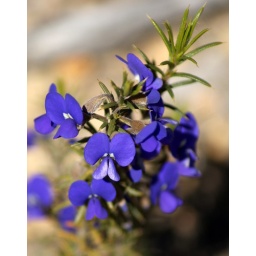
These beautiful flowers were found just near &amp;quot;The Lakes&amp;quot; road house on the way to York.